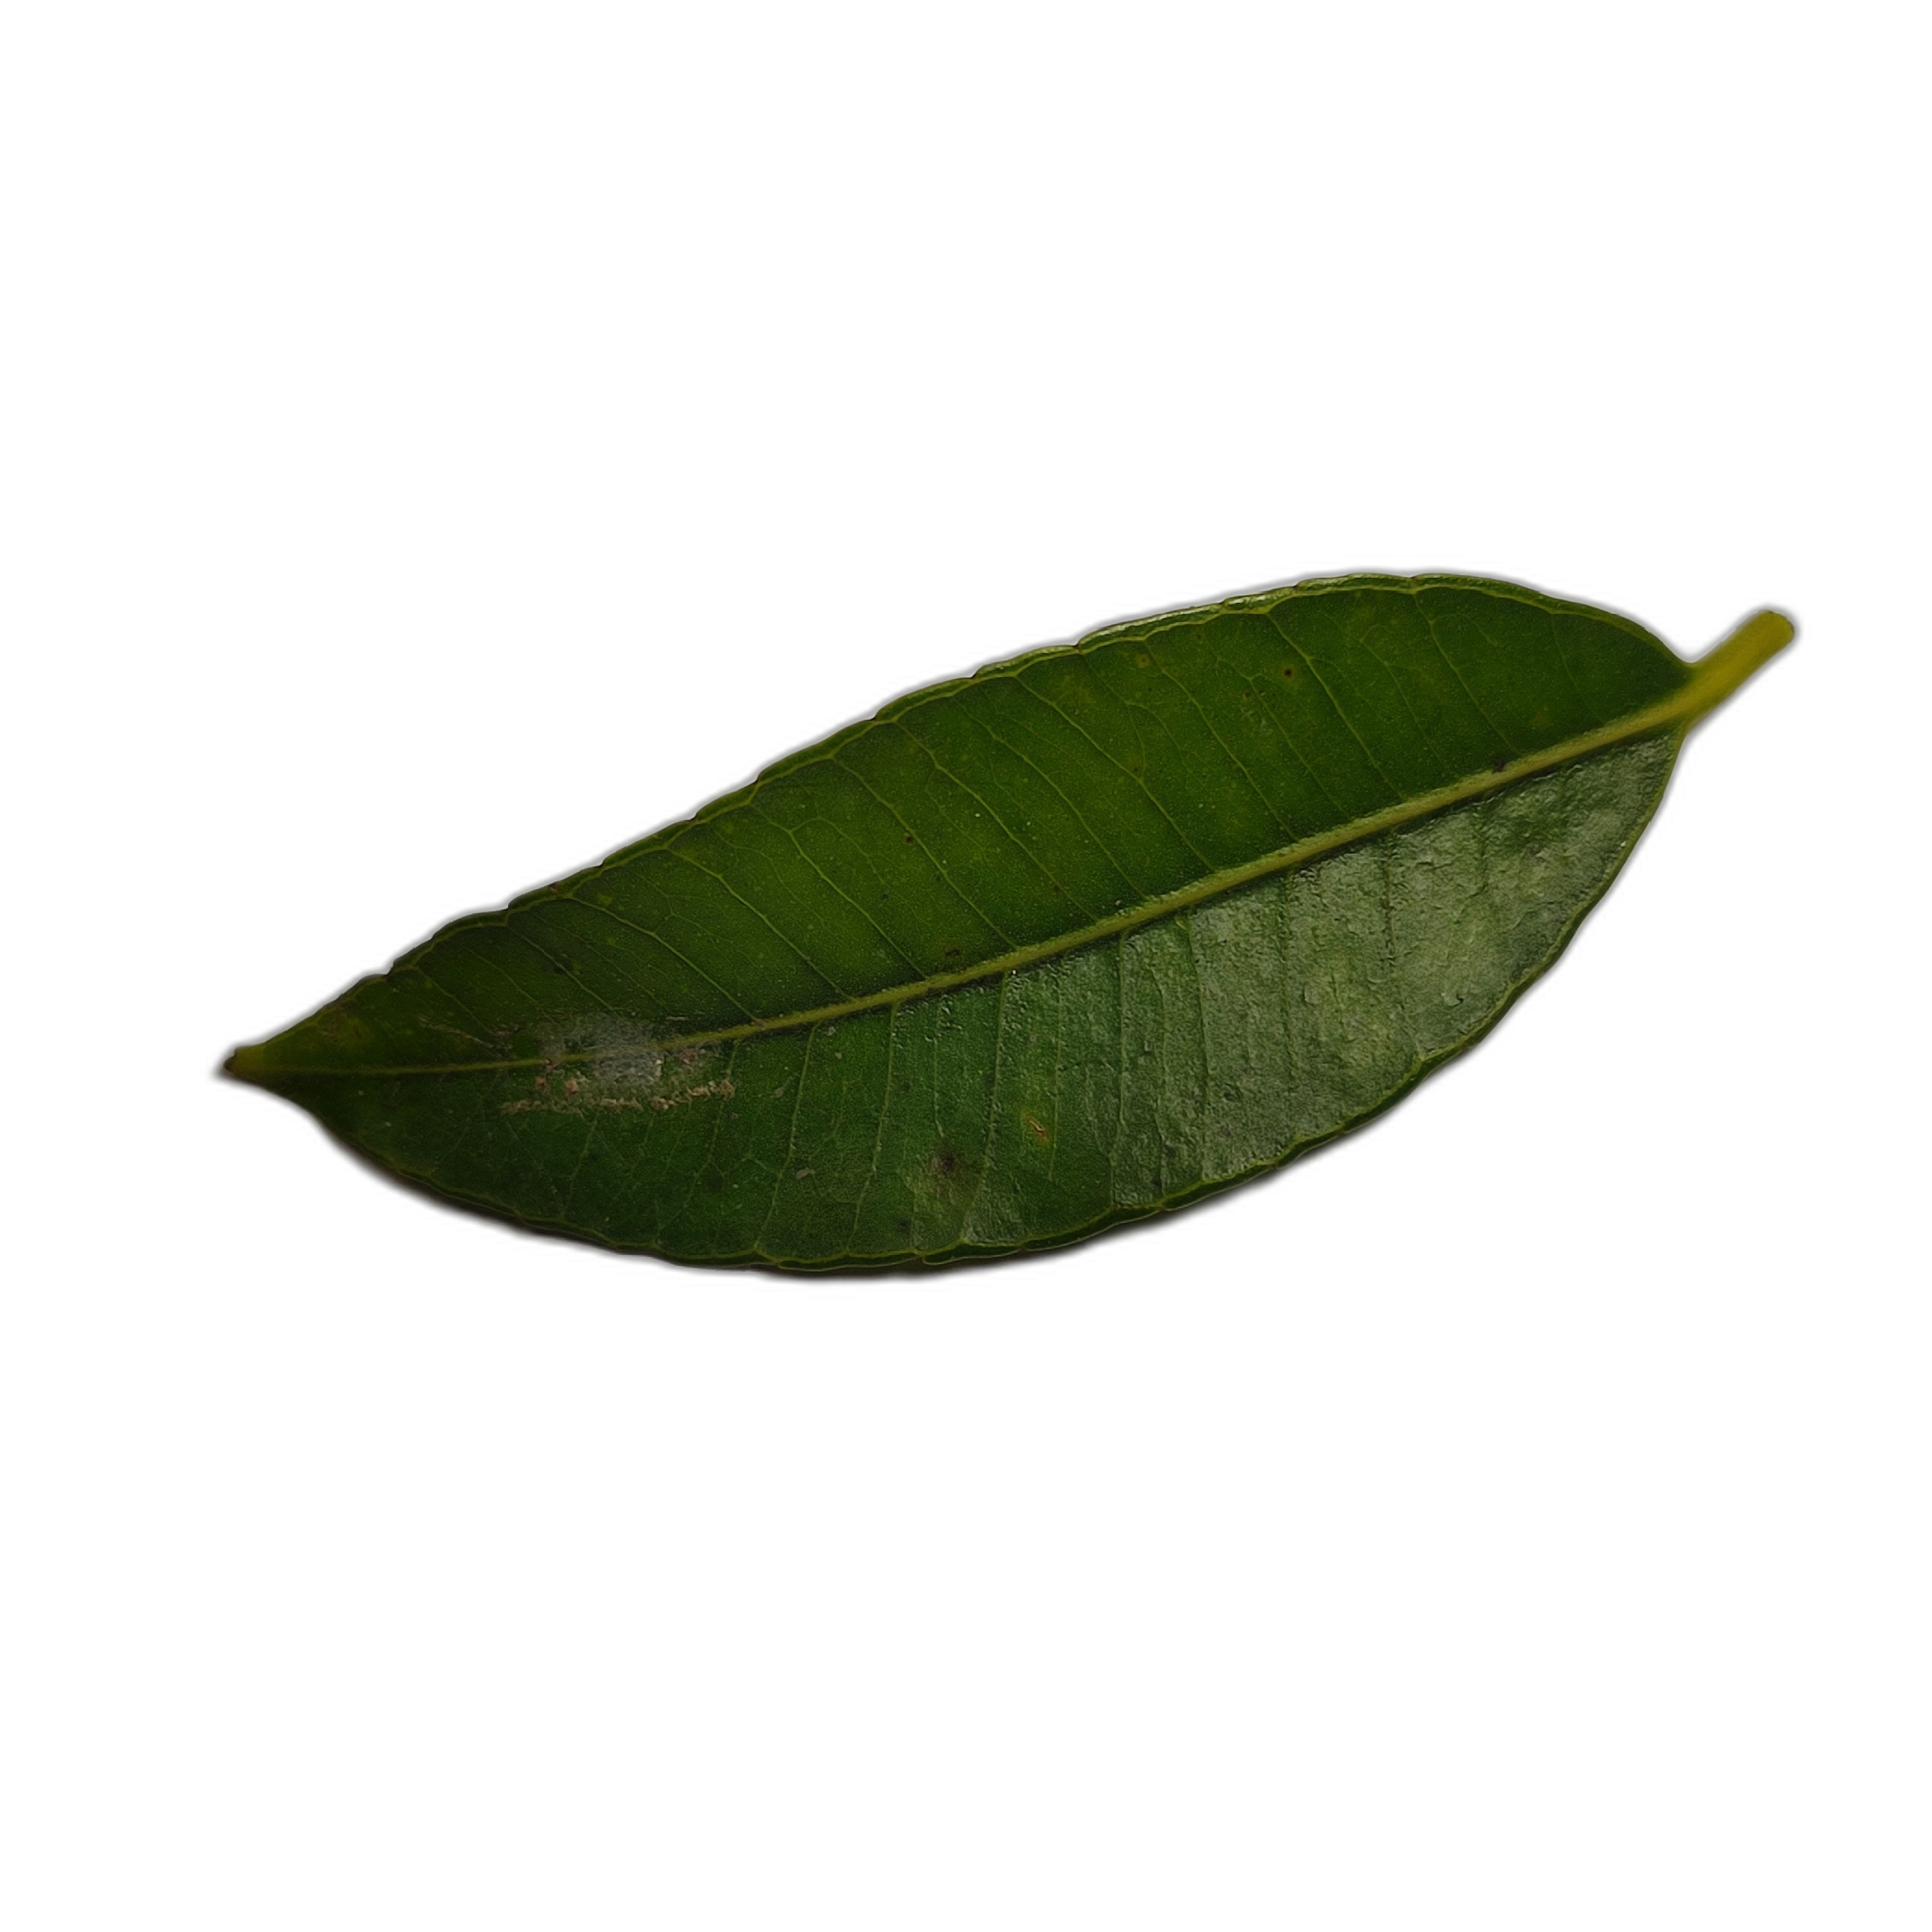
Label: healthy